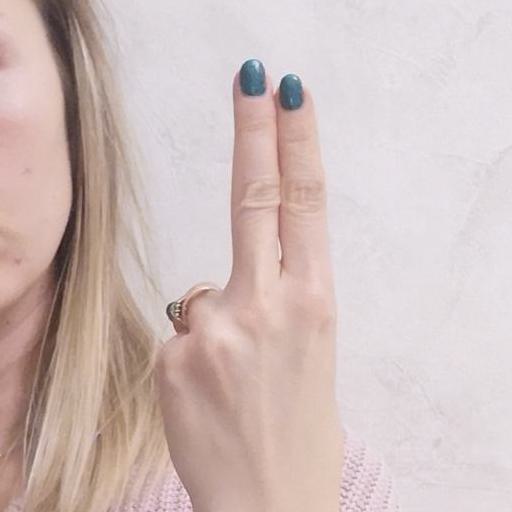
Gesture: two_up_inverted